Siege of Amasra

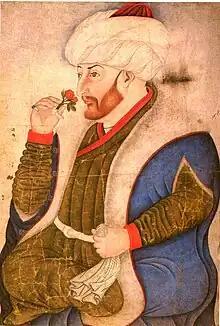

After the Conquest of Istanbul, Mehmed the Conqueror's attention was directed to the establishment of Ottoman sovereignty on the Black Sea coasts. In fact, only Samsun, one of the important ports on the Black Sea coast of Anatolia, was under Ottoman rule.